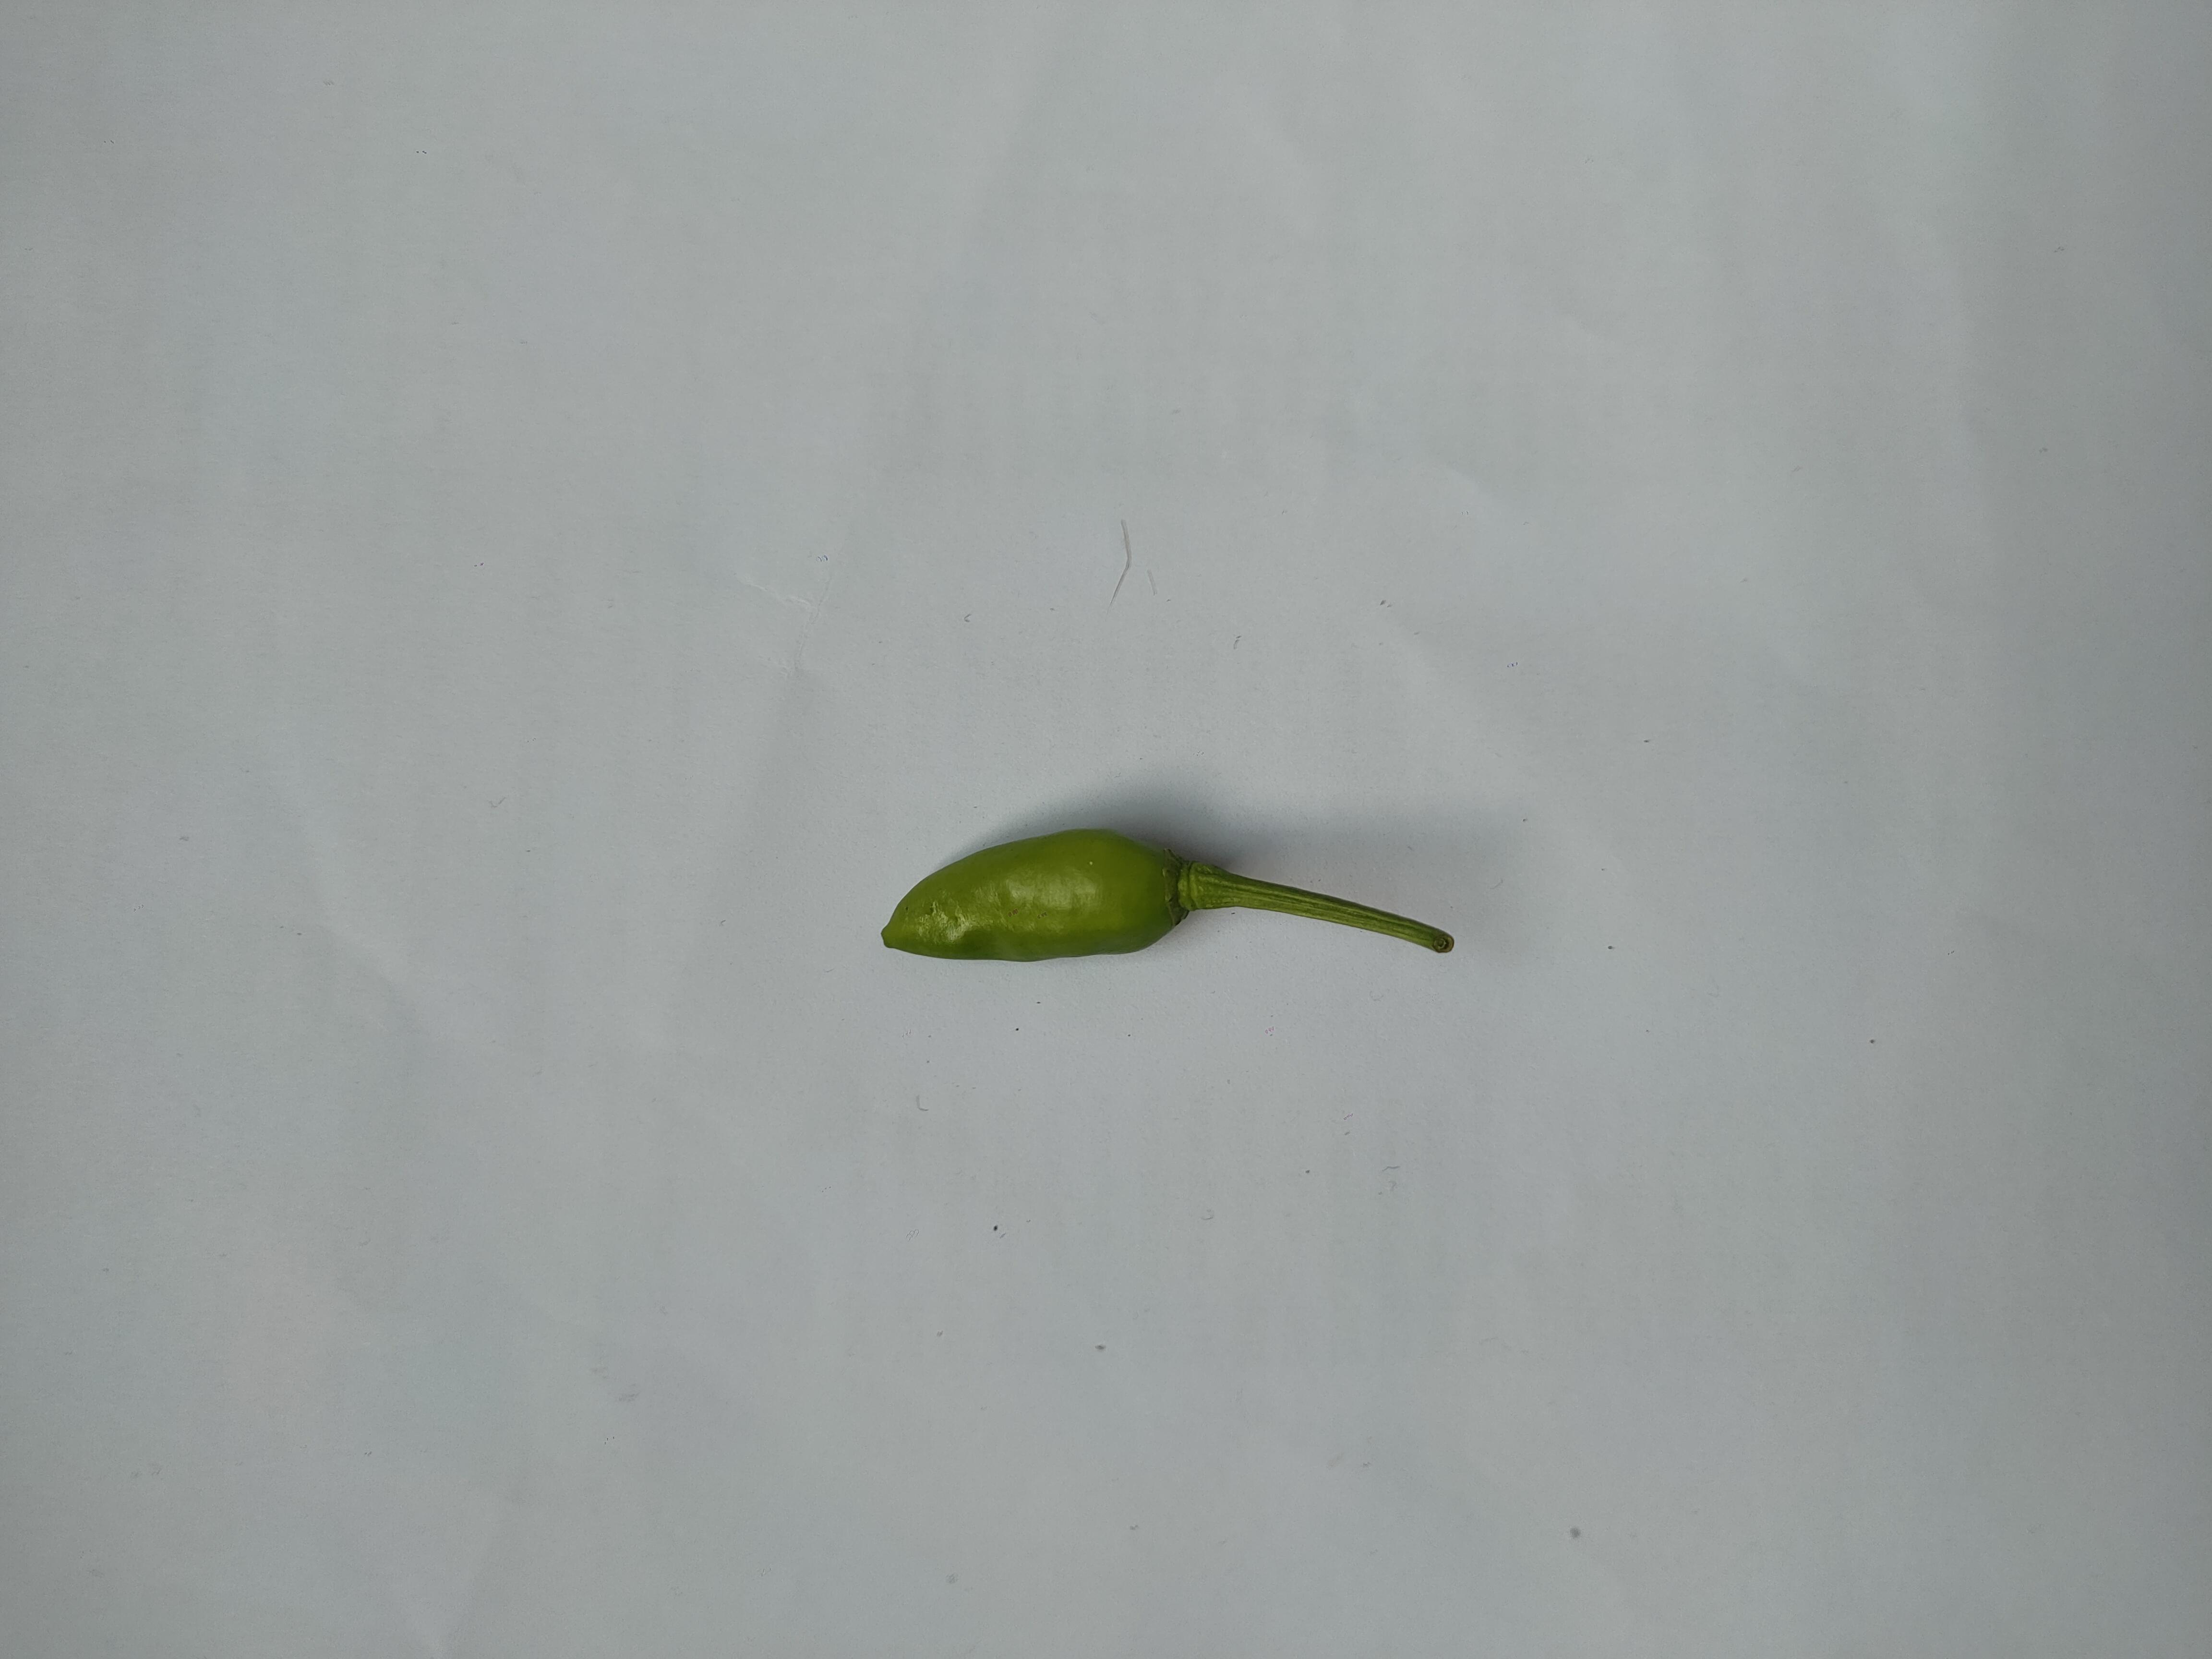
Label: Green Chili